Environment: real
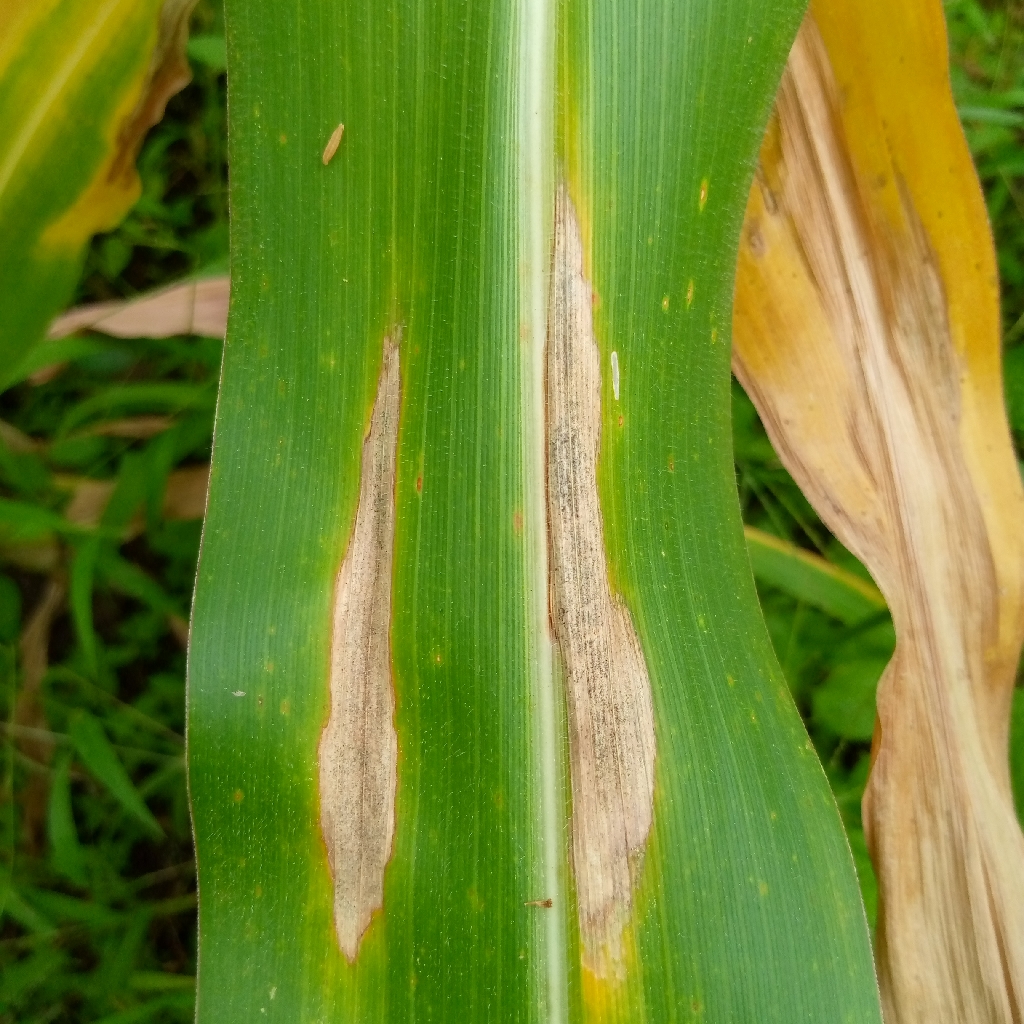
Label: northern_corn_leaf_blight